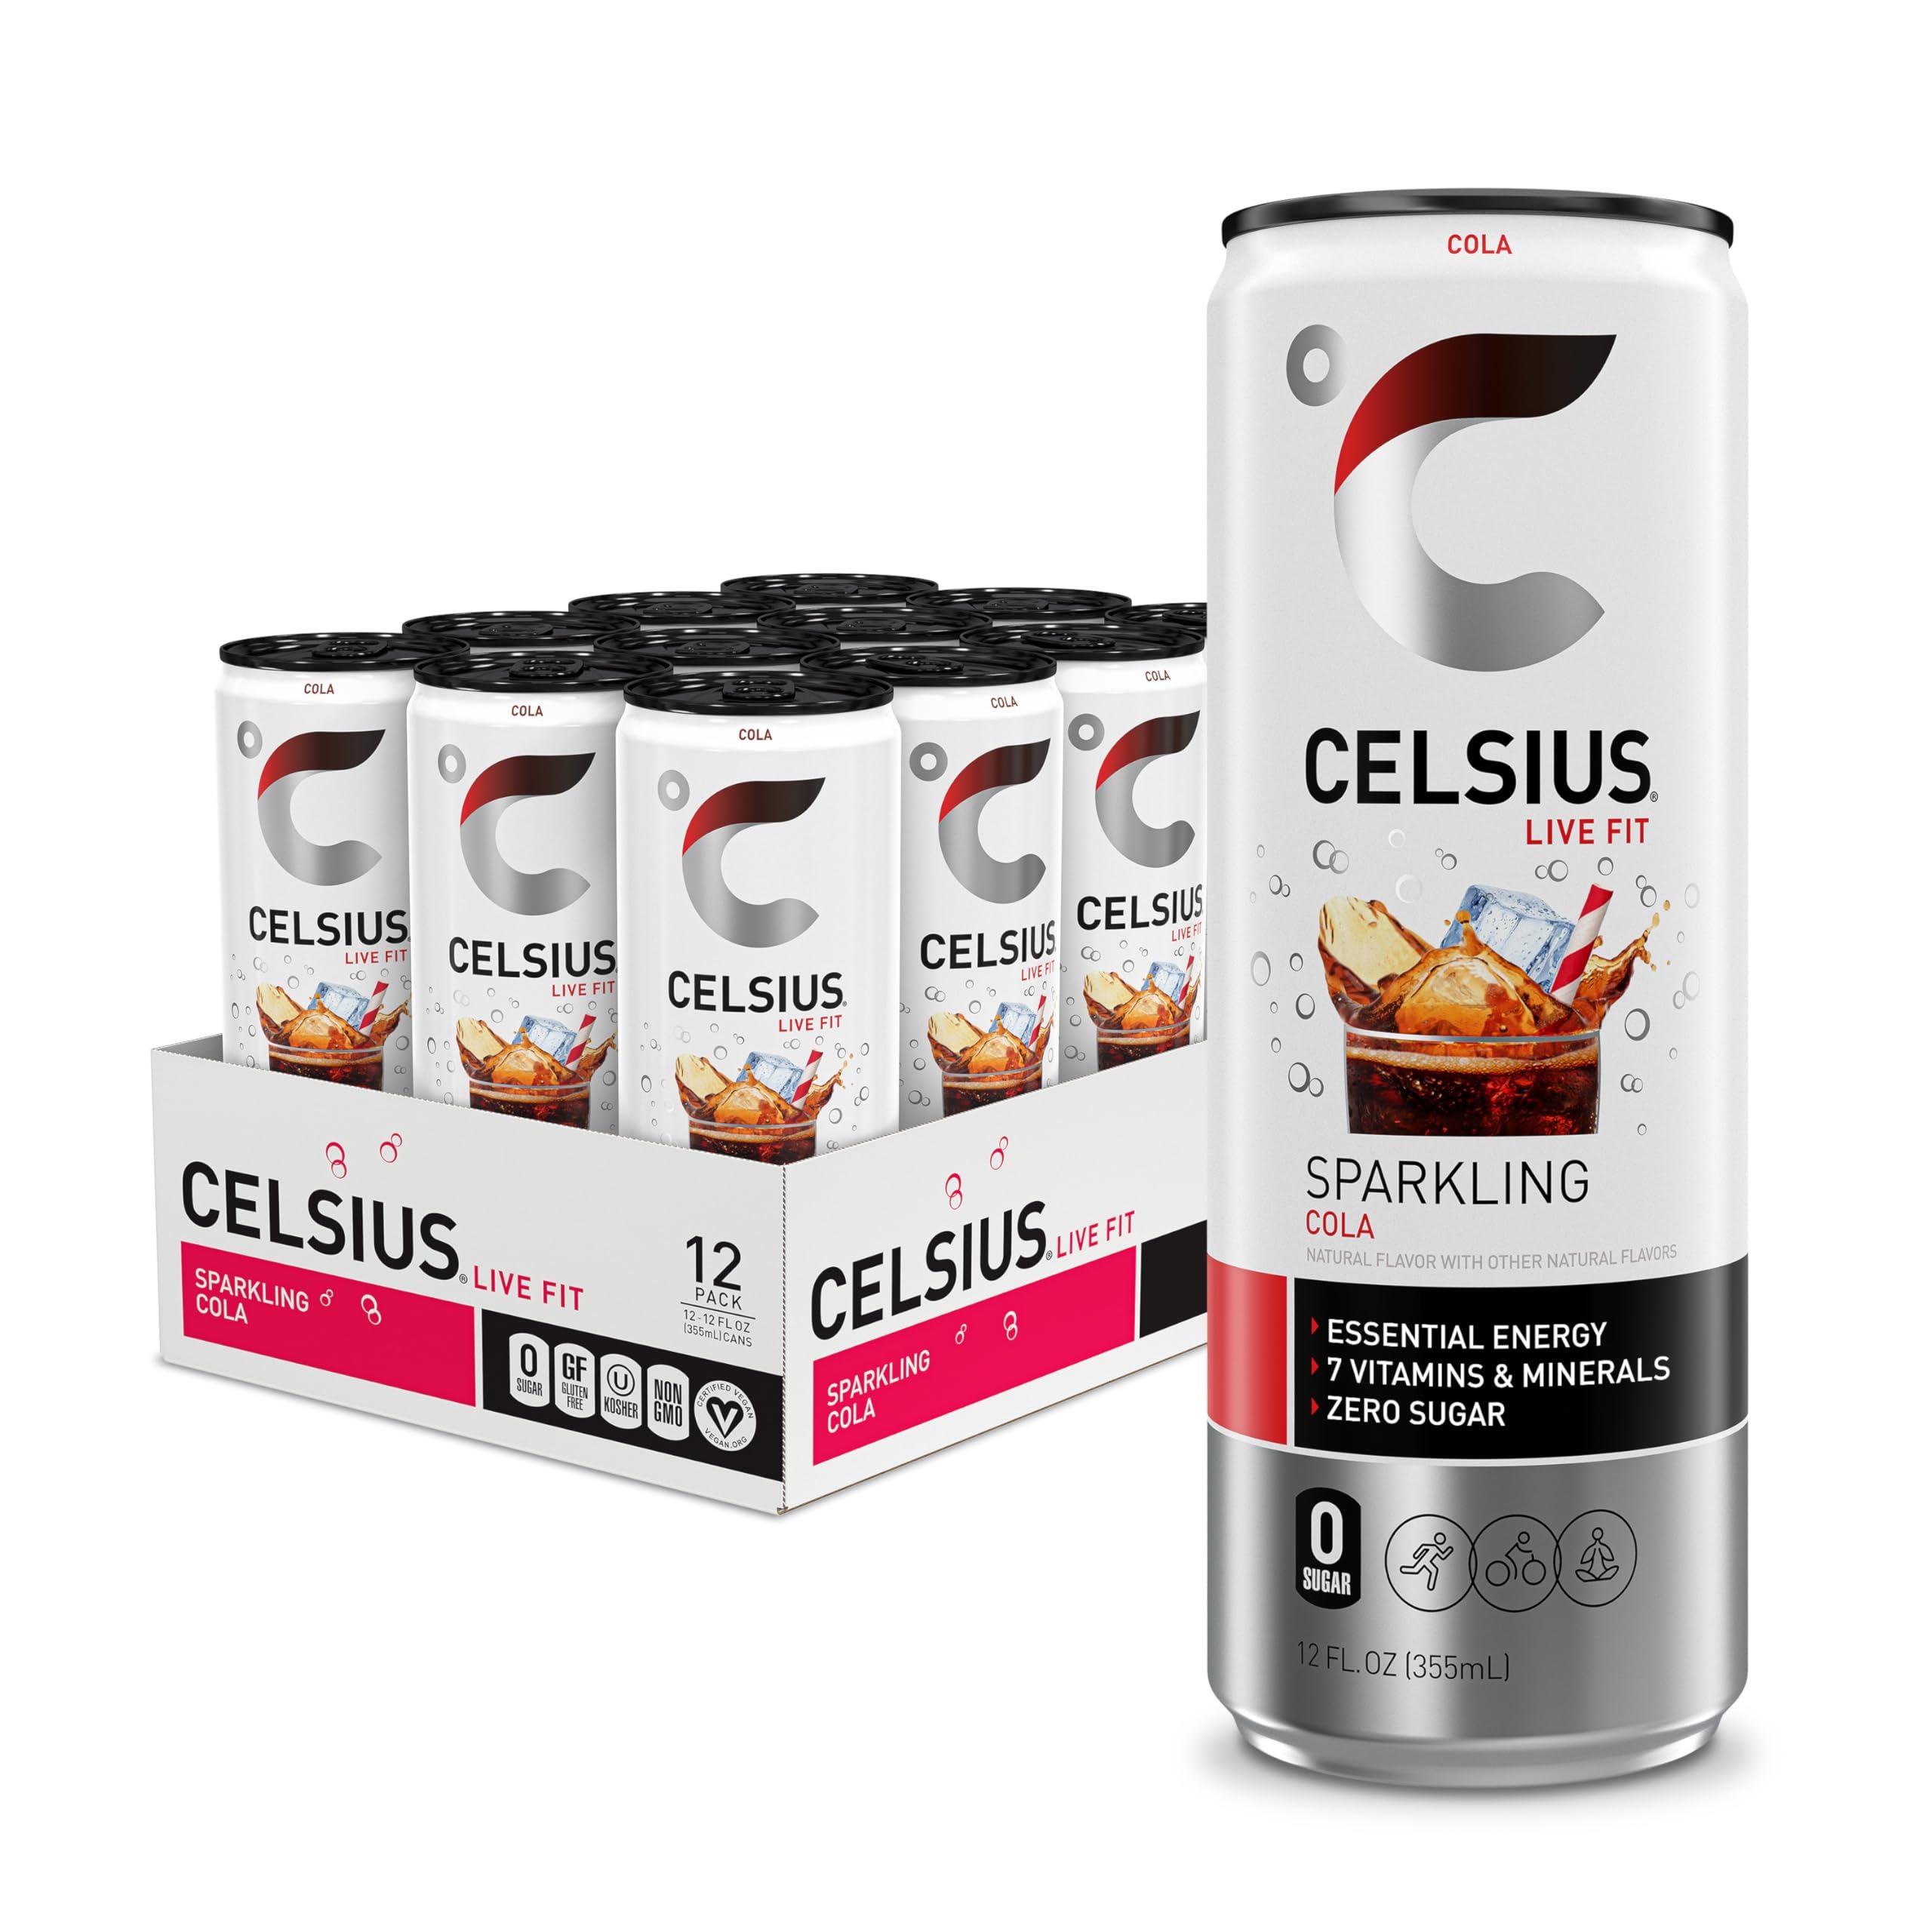
Item Name: CELSIUS Sparkling Cola, Functional Essential Energy Drink 12 Fl Oz (Pack of 12)
Bullet Point 1: Functional, Essential Energy with 200mg Caffeine to help you LIVE FIT
Bullet Point 2: Made with Premium, Proven Ingredients and 7 Essential Vitamins
Bullet Point 3: No Sugar, No Sodium
Bullet Point 4: No High Fructose Corn Syrup, No Aspartame, No Artificial Flavors or Colors
Bullet Point 5: Gluten-Free, Kosher, Non-GMO, & Certified Vegan
Bullet Point 6: The classic, nostalgic, crisp and delicious taste we all know and love, without any of the guilt
Value: 144.0
Unit: Fl Oz

Price: 24.99